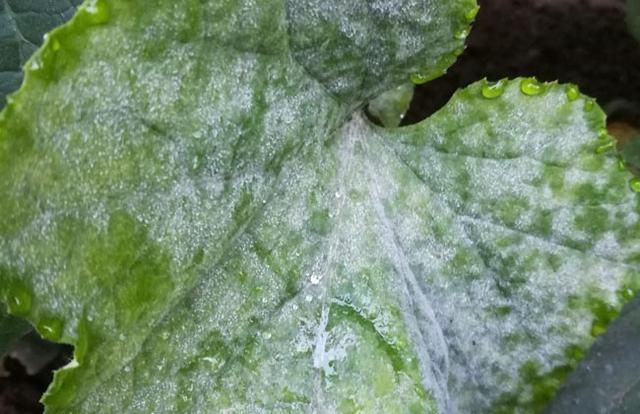
Plant: Cucumber
Disease: cucumber powdery mildew